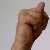
The image shows a hand gesture representing the letter 'N' in Indian Sign Language.